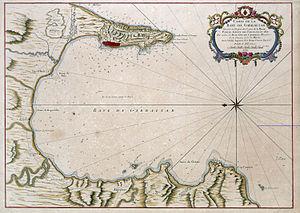
Carte de la baye de Gibraltar dressée au Depost des Cartes de la Marine pour le Service des Vaisseaux du roy par ordre de M. le Duc de Choiseul Ministre de la Guerre et de la Marine, par le S. Bellin Ingenieur de la Marine ceuseur royal &amp